George Stevens

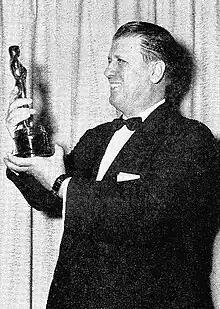
Stevens with his Oscar for directing "Giant", 1957

The films—"A Place in the Sun", "Shane", and "Giant"—have retrospectively been described as Stevens's "American Trilogy". Biographer Neil Sinyard described the films as "deeply American stories, infused with a unique sense of landscape and character that make up the personality of the country [...] At the core of each one is an outsider striving for assimilation and the promise that the country offers and whose aspirations become tantalizing close to fulfilment, but whose ultimate dream of success and happiness will elude his grasp."